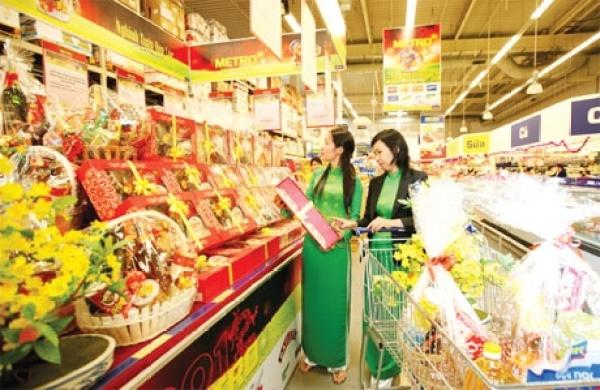
có một vài người phụ nữ đang xuất hiện ở kệ hàng trưng bày những hộp quà